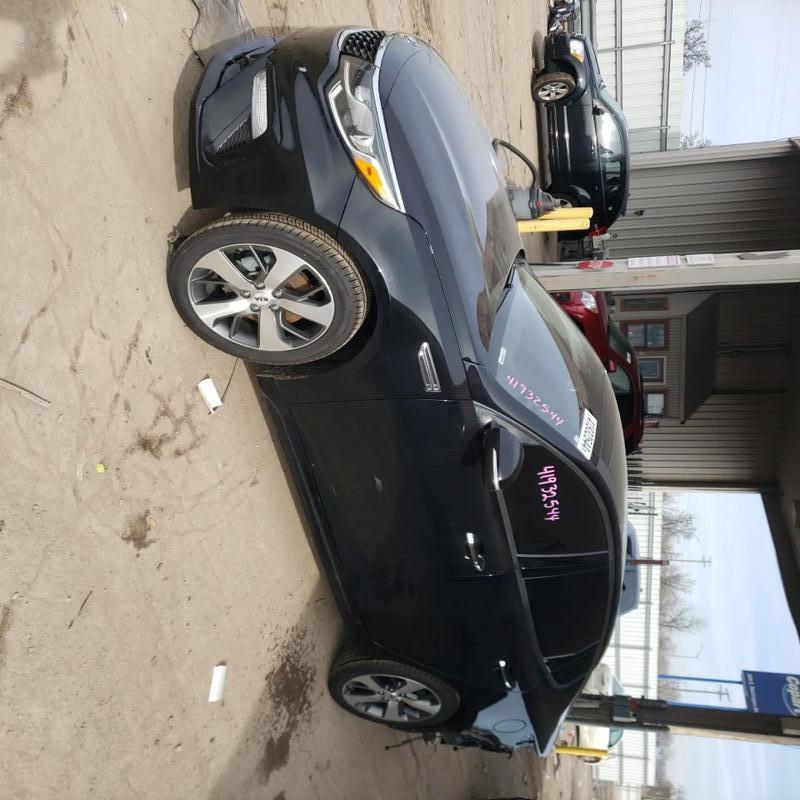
Aucun dommage détecté.
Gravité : aucun